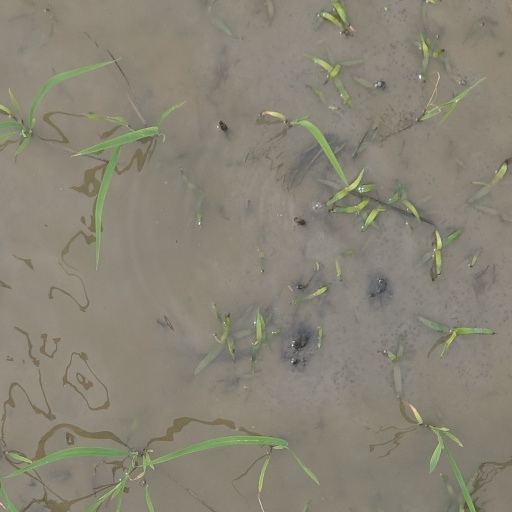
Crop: rice